Harry Potter

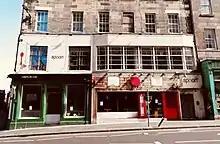
The former 1st floor Nicholson's Cafe now renamed Spoon in Edinburgh where J. K. Rowling wrote the first few chapters of "Harry Potter and the Philosopher's Stone"

In Harry's fourth year of school (detailed in "Harry Potter and the Goblet of Fire"), Hogwarts hosts the Triwizard Tournament, a contest between Hogwarts and the schools Beauxbatons and Durmstrang. Harry is unwillingly entered into the contest, becoming Hogwarts' second participant after Cedric Diggory, an unusual occurrence that causes his friends to distance themselves from him. Harry claims the Triwizard Cup with Cedric, but he is teleported to a graveyard where Pettigrew kills Cedric, then resurrects Voldemort using Harry's blood. Voldemort convenes his supporters, the Death Eaters, and Harry manages to escape after a duel with Voldemort. Upon returning to Hogwarts, it is revealed that a Death Eater, Barty Crouch, Jr, in disguise as the new Defence Against the Dark Arts professor, Alastor "Mad-Eye" Moody, engineered Harry's entry into the tournament, secretly helped him, and had him teleported to Voldemort.